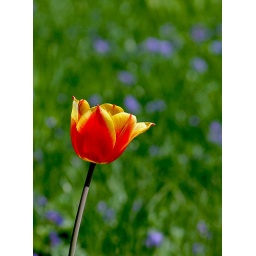
A Tulip relocated by a Squirrel, they don't just bury nuts, they rearrange flower beds :) Taken in New Hampshire.